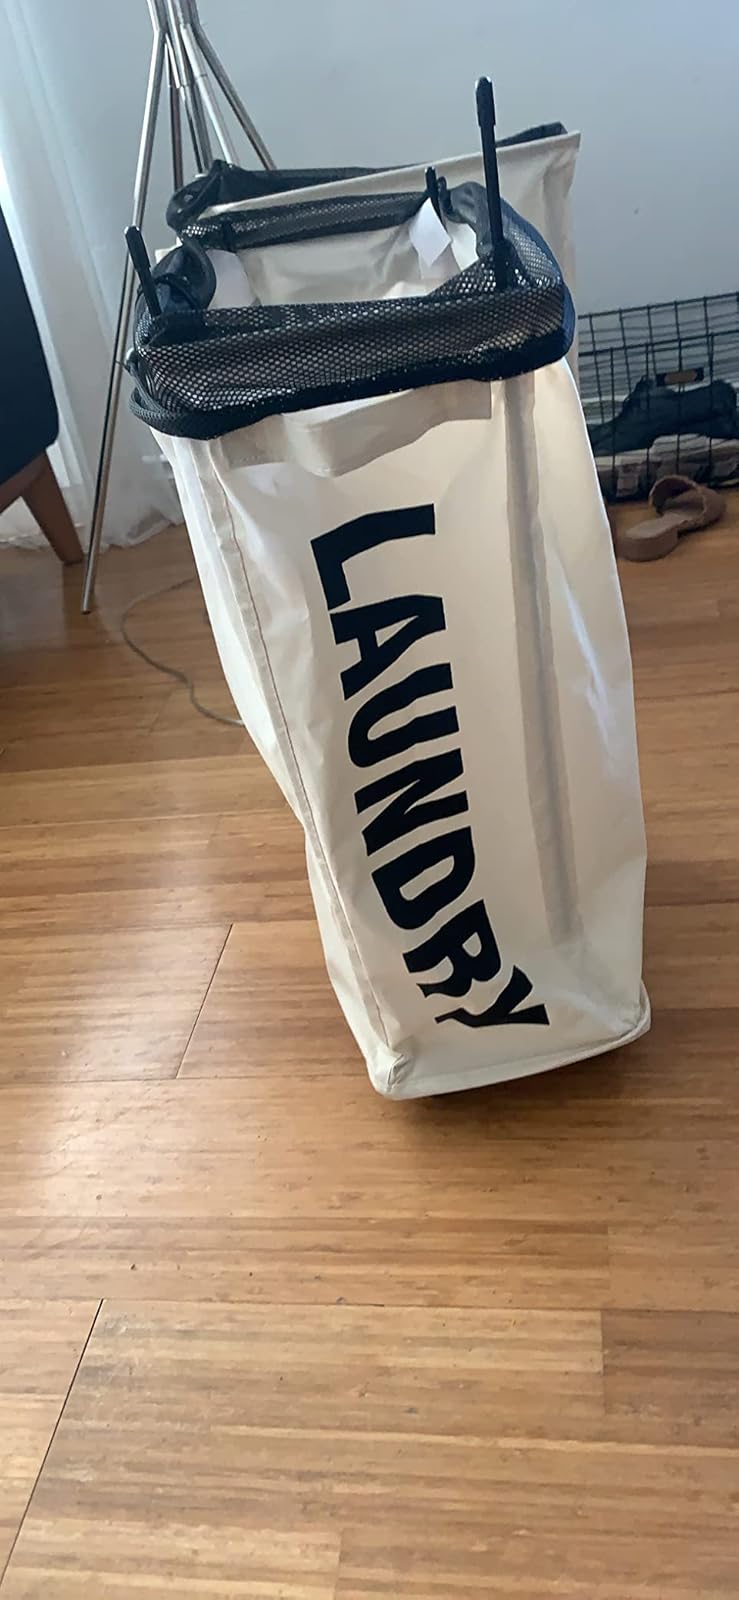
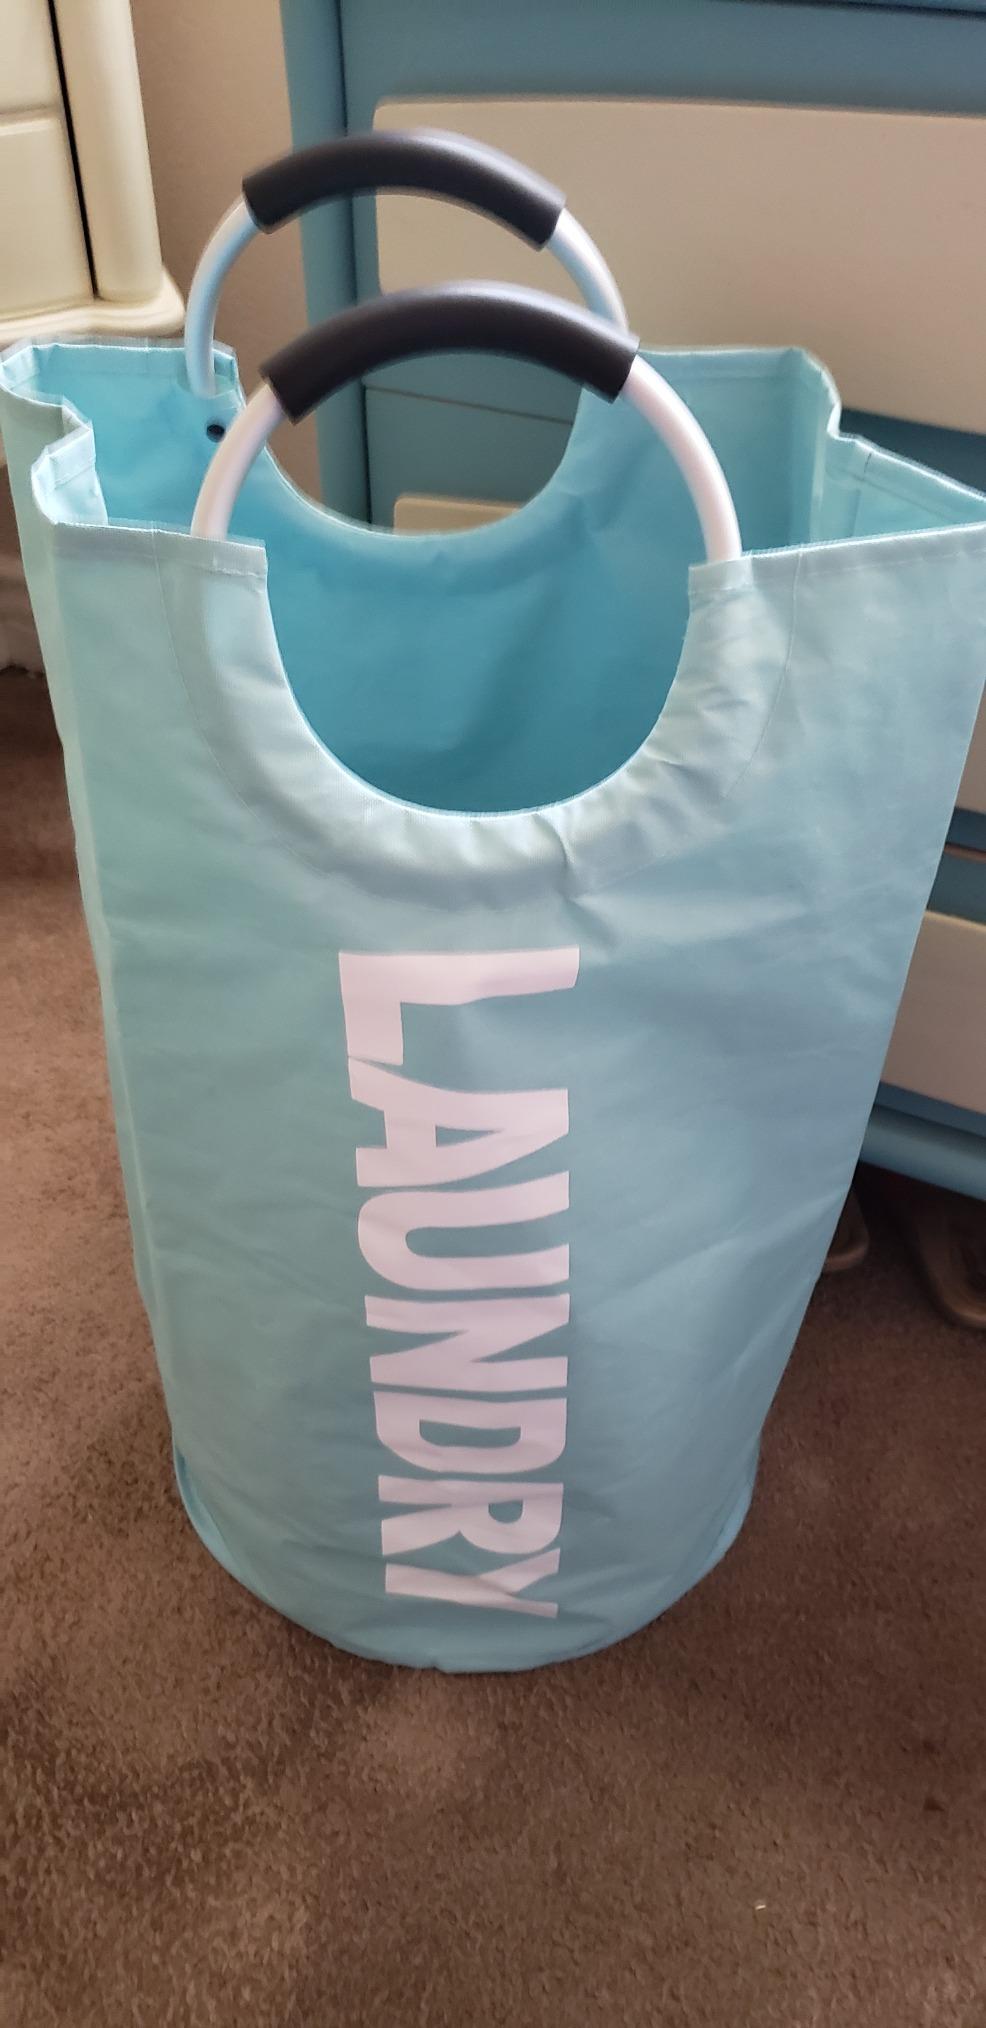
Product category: items_hamper
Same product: no